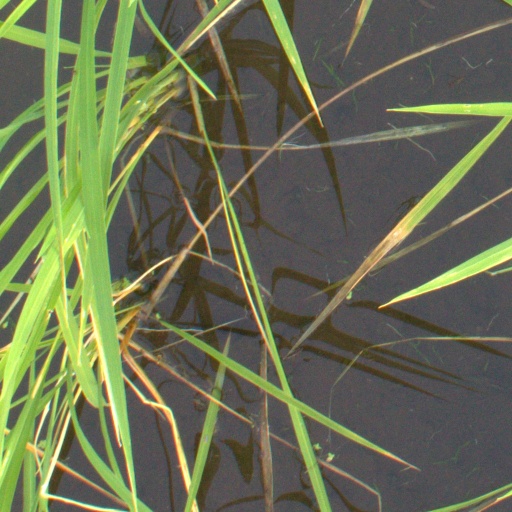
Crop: rice